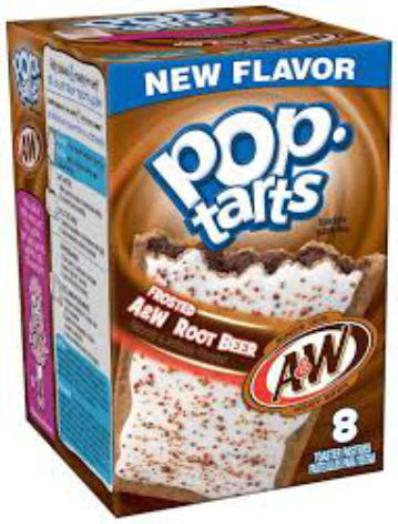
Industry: Food